Gustav Weinreich

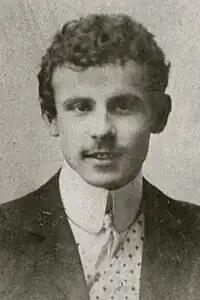
Gustav Weinreich

Gustav Alfred Emil Weinreich (1886–1980) was a Danish woodcarver and furniture maker in Copenhagen, and a leader in the craftsmans' guilds of his day.